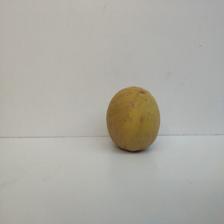
Size: Large